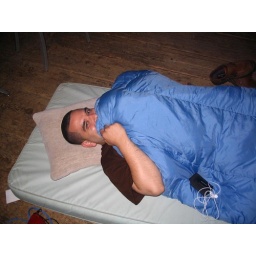
White water Trip 2006, sleeping over @ BoonsboroWhite water Trip 2006, sleeping over @ Boonsboro